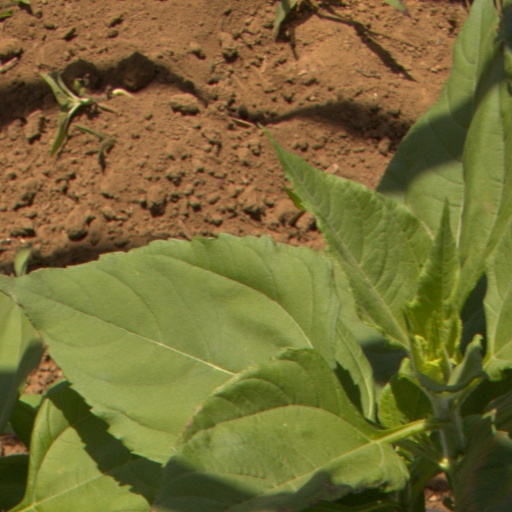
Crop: Jerusalem artichoke